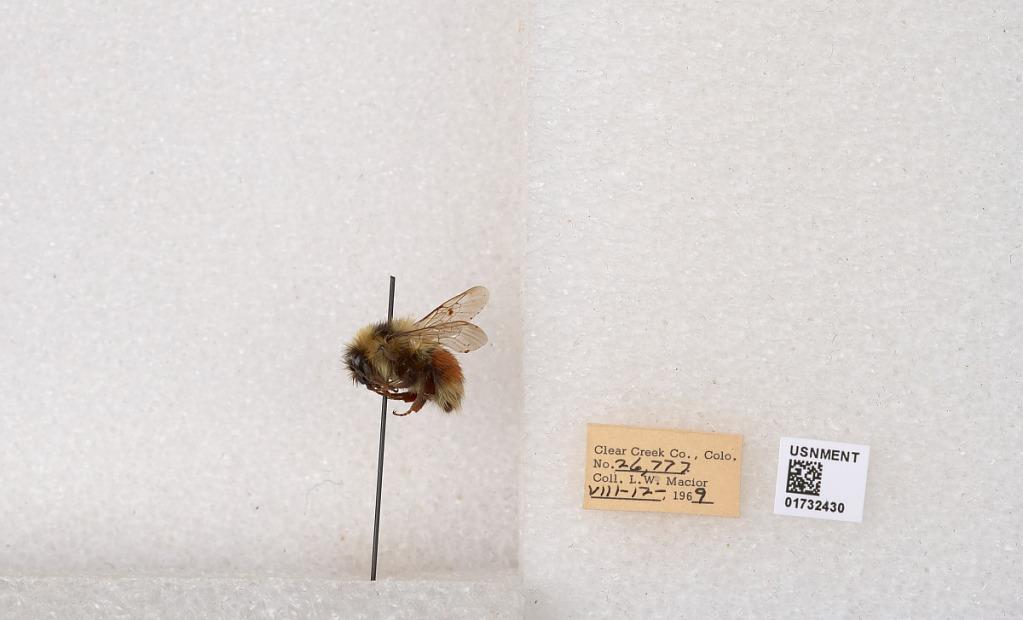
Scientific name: Bombus (Pyrobombus) sylvicola Kirby
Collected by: L. Macior
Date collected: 1969-8-12
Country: United States
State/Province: Colorado
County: Clear Creek
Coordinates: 39.7006, -105.694